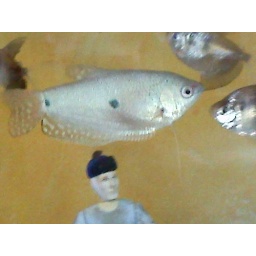
Dream fish floating in the sky